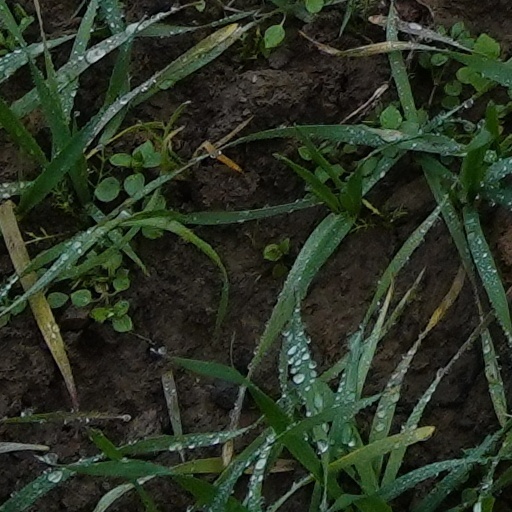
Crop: wheat